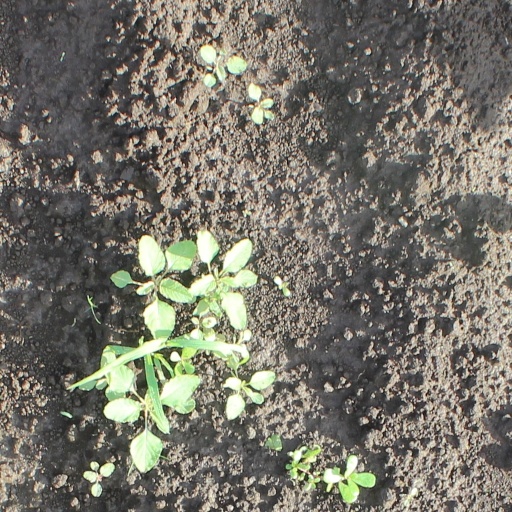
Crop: soybean